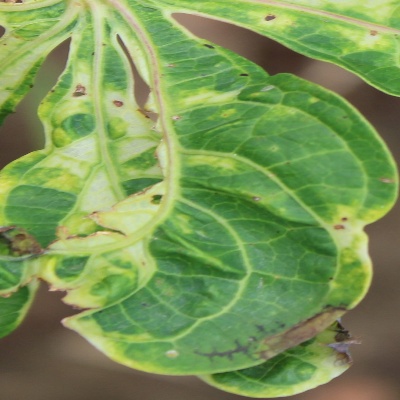
Crop: Cassava
Condition: mosaic